Andreea Ehritt-Vanc

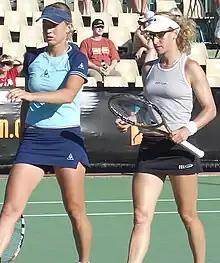
Ehritt-Vanc (right) with doubles partner Maret Ani

Andreea Ehritt-Vanc (born 6 October 1973) is a Romanian former professional tennis player. Vanc played predominantly in doubles, and won two WTA Tour titles. Her best performance at the major tournaments is third round: at the 2005 Australian Open and the 2005 French Open. She achieved her career-high rank of No. 40 on 8 May 2006.